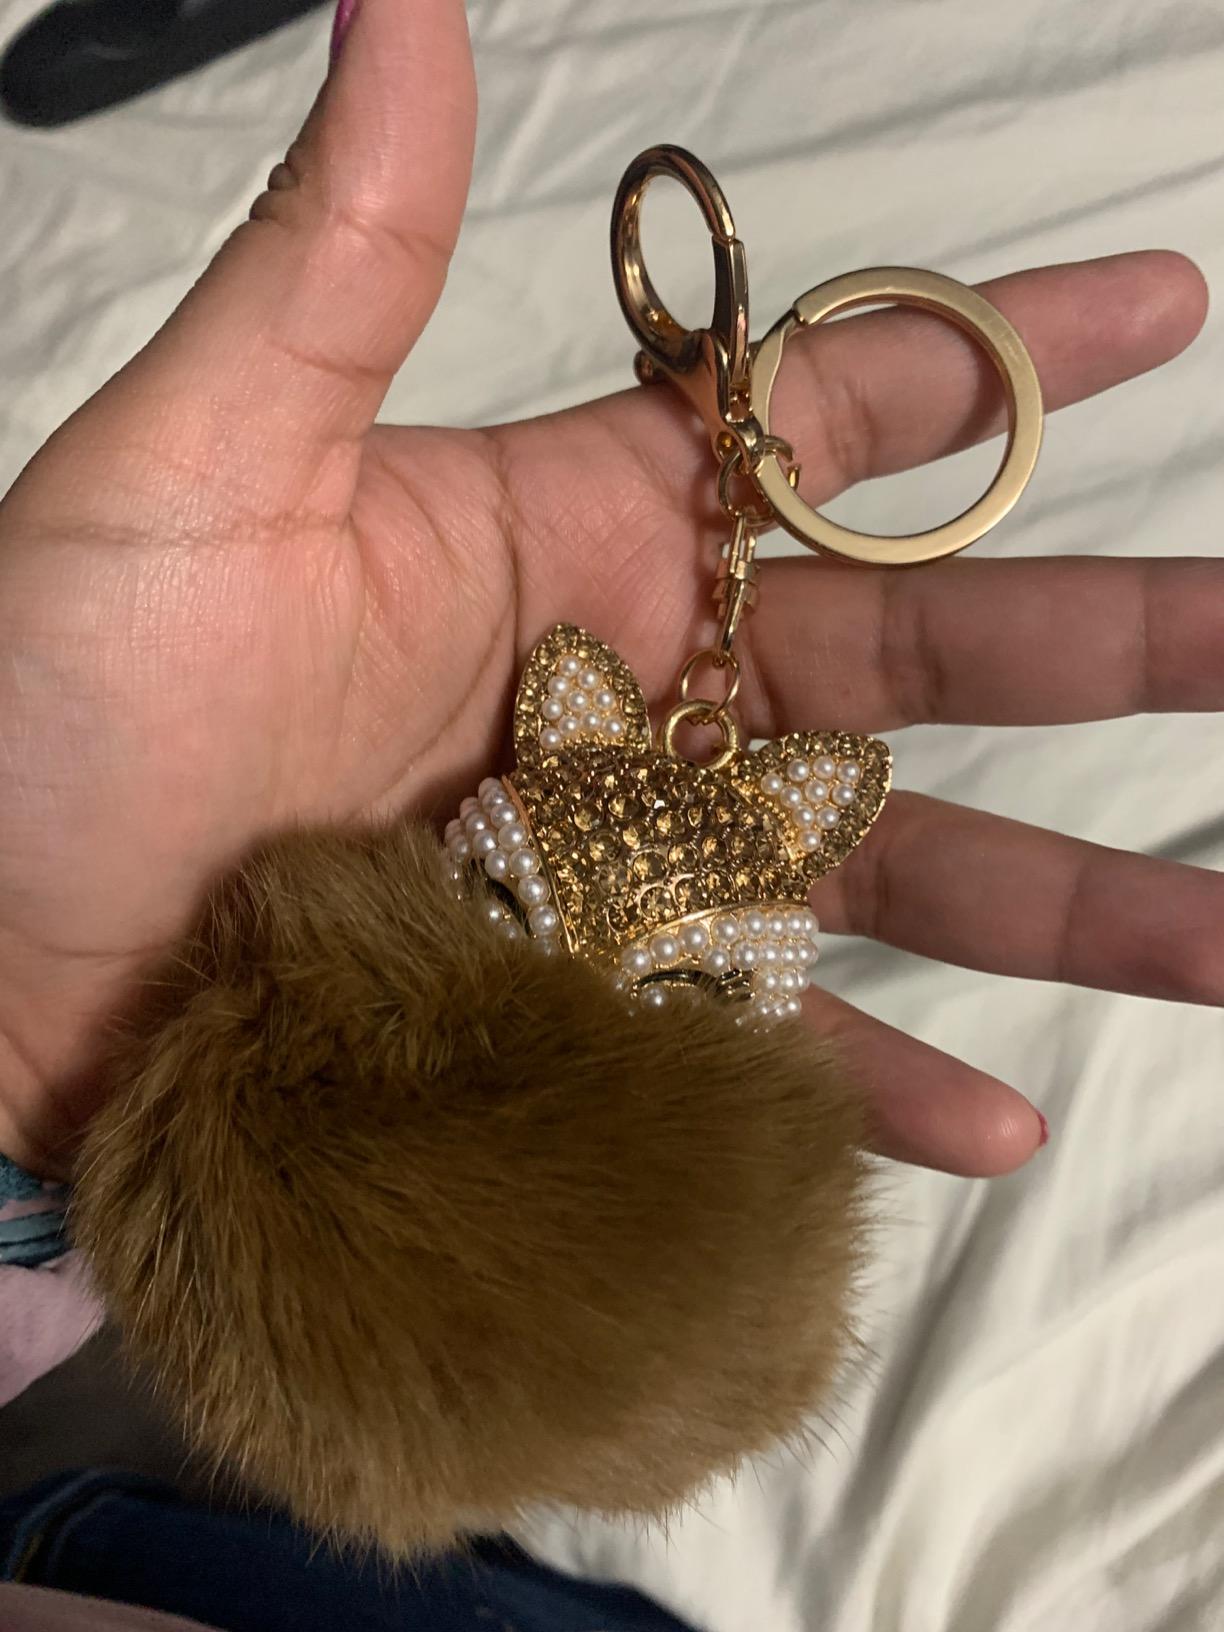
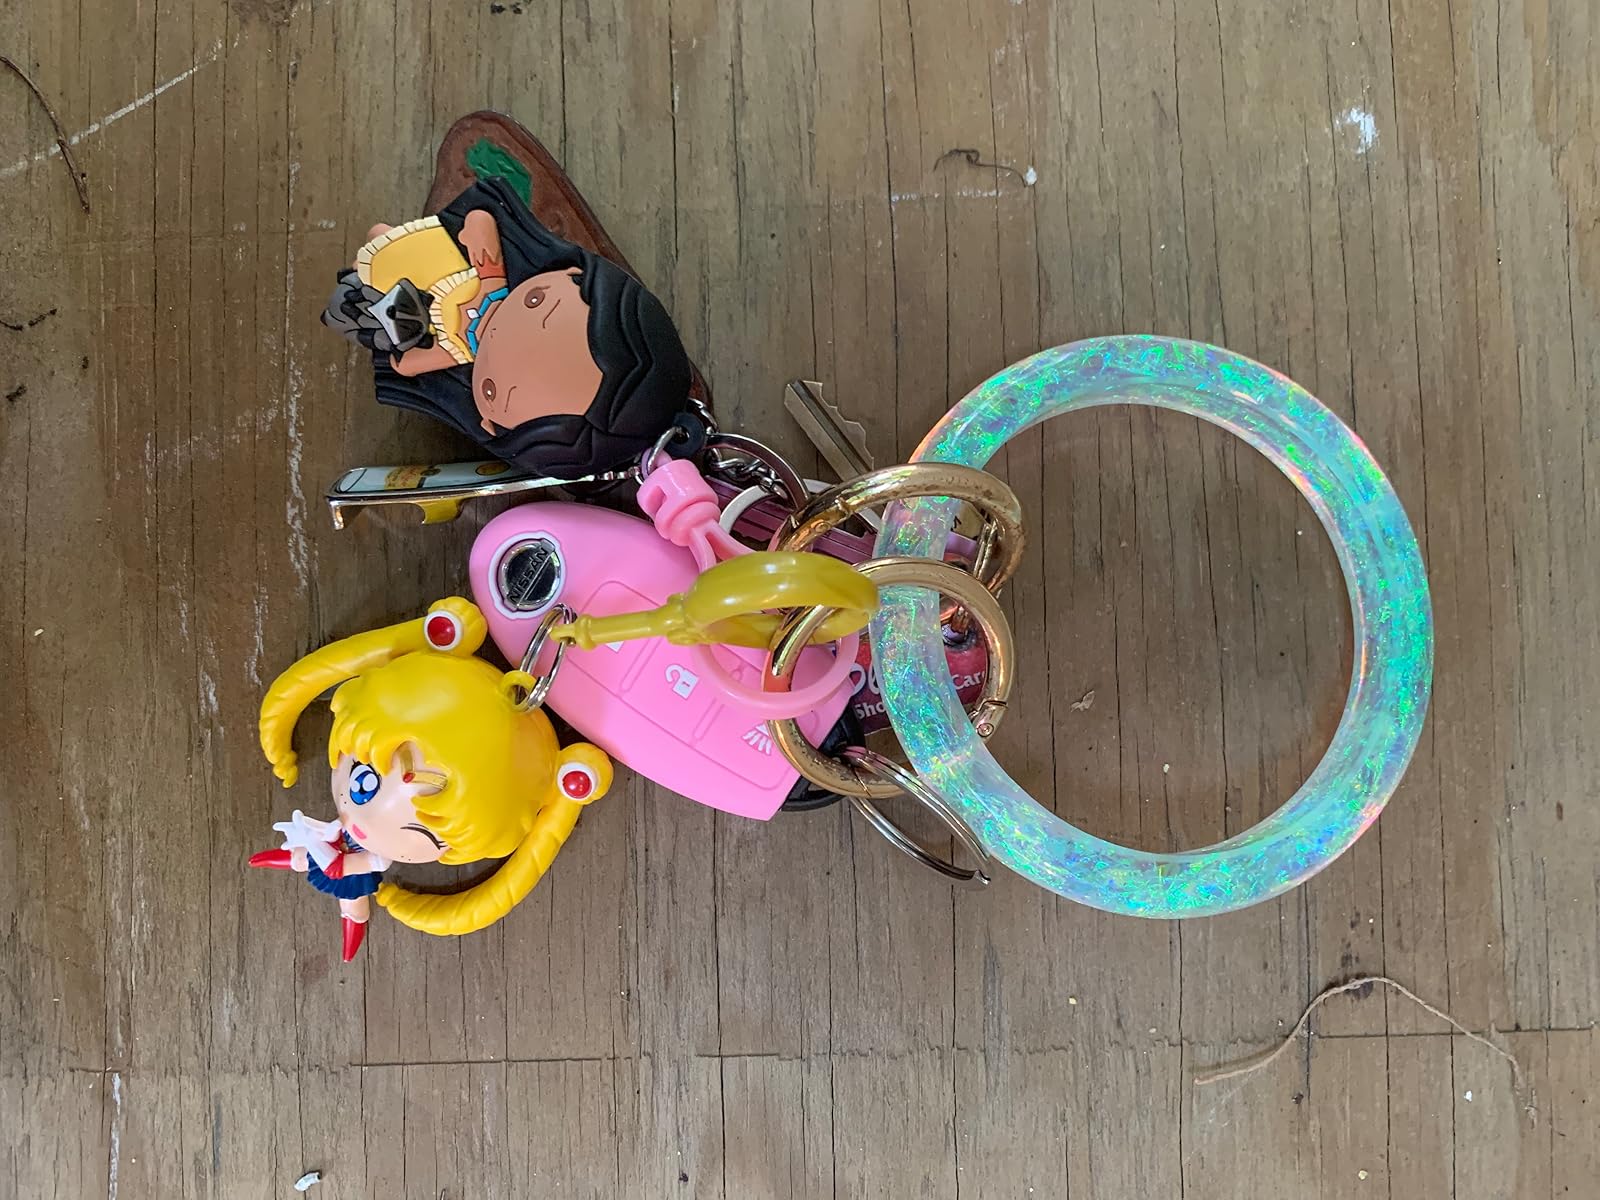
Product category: accessories_keychain
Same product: no